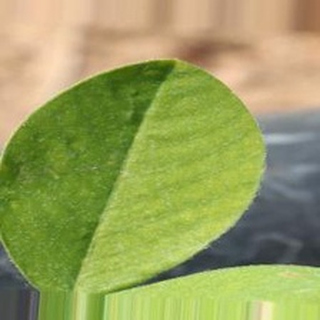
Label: healthy_groundnut